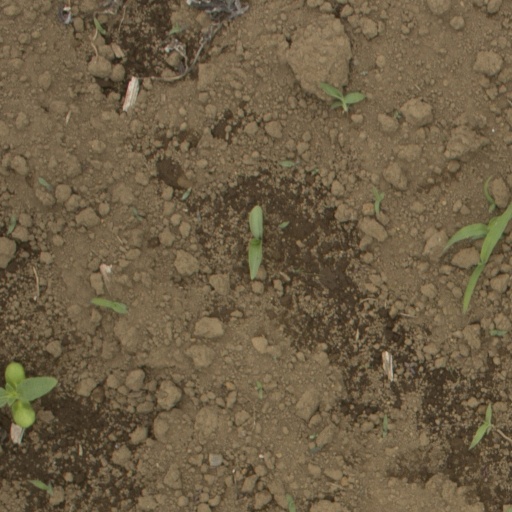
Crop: Jerusalem artichoke